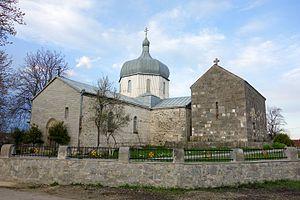
Tetritskaro est une petite ville de Géorgie, dans la région de Basse Kartlie. Elle est également le centre du district de Tetritskaro.